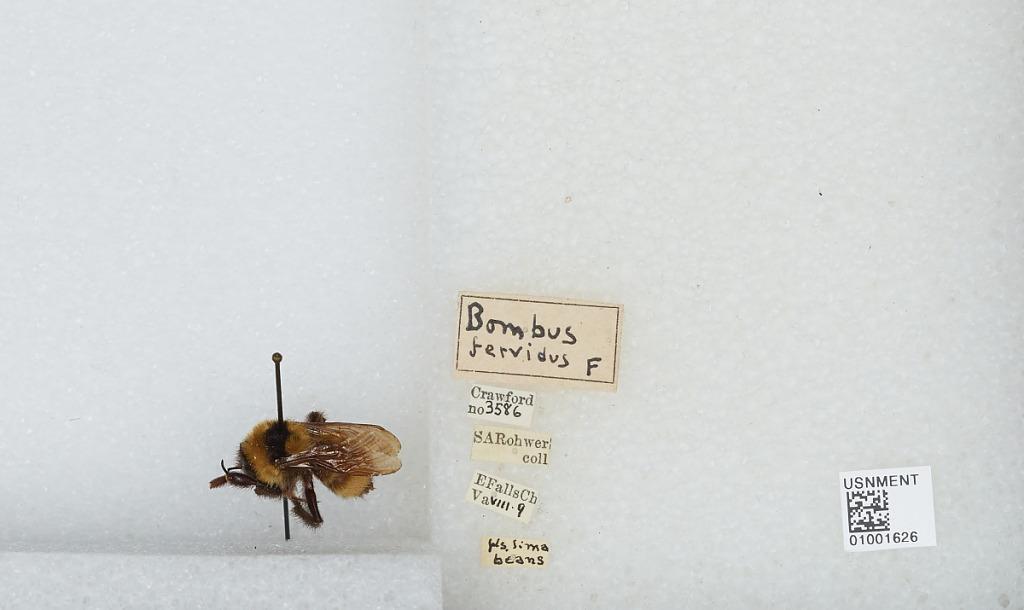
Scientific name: Bombus (Fervidobombus) fervidus fervidus (Fabricius)
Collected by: S. Rohwer
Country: United States
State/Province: Virginia
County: Arlington
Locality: East Falls Church
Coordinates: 38.8858, -77.1569